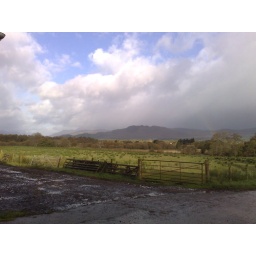
The field for the sheep to graze in